Sudha Murty

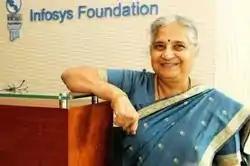
Sudha Murty at the Infosys Foundation

Murty's Infosys Foundation is a public charitable trust founded in 1996.